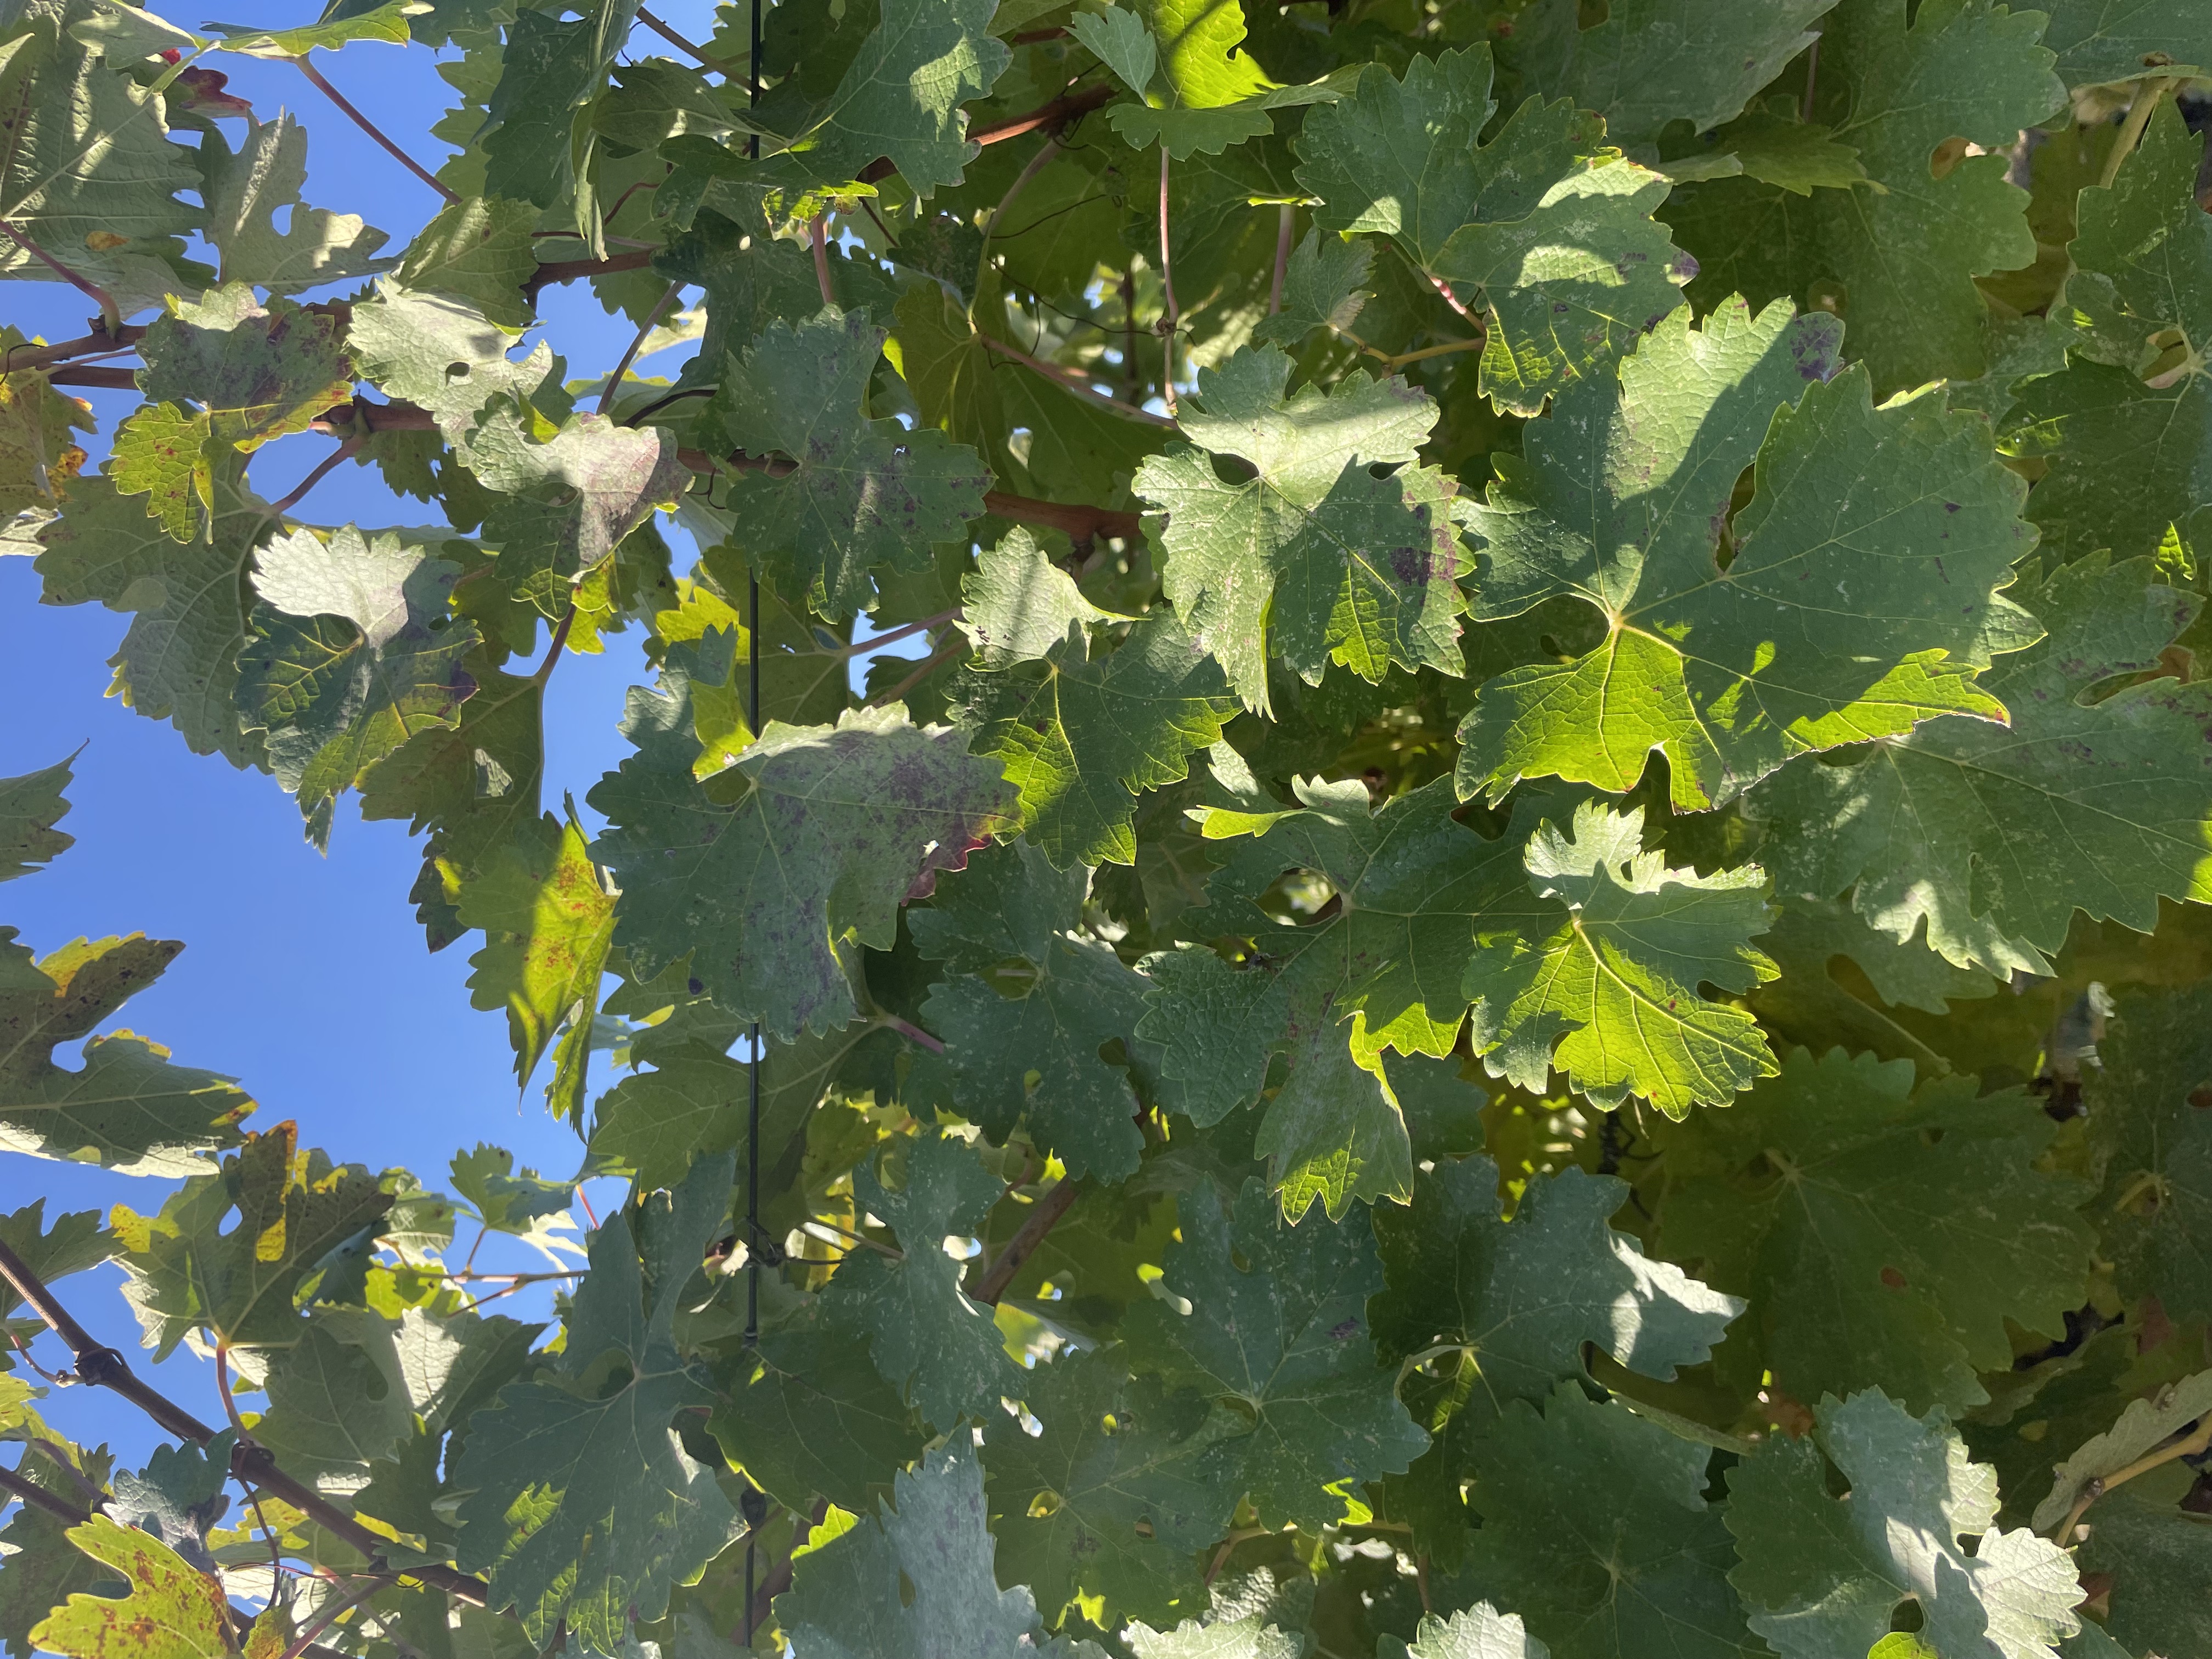
Label: Other Red